KDLD

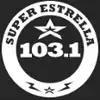
Logo as "Super Estrella"

After the demise of "Indie", the simulcast flipped to regional Mexican as "103.1 El Gato". The format would later shift to Spanish adult hits as "José". On January 8, 2018, KDLD and KDLE dropped Spanish adult hits and reverted to the regional Mexican format as "La Tricolor".